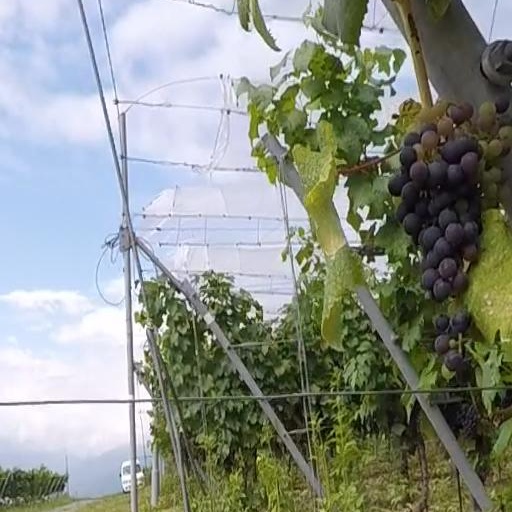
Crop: grape